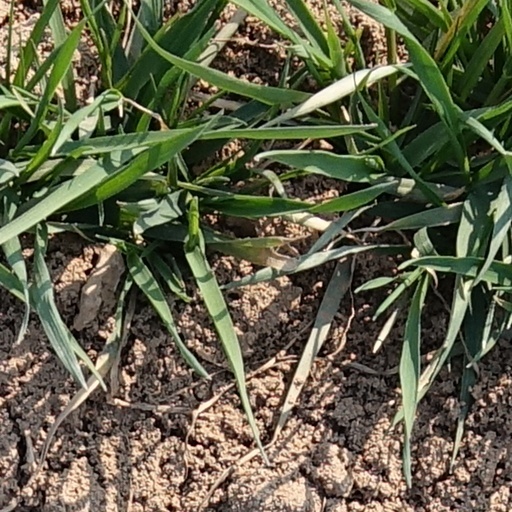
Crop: wheat